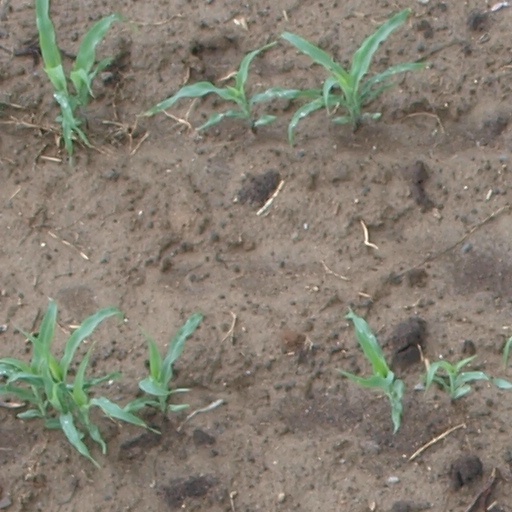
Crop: maize; corn